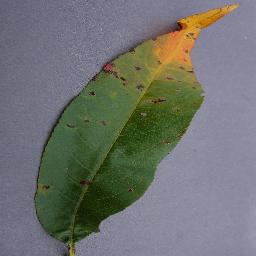
Label: Peach___Bacterial_spot